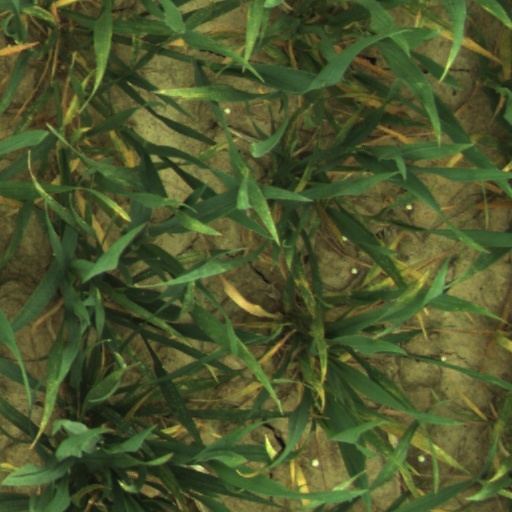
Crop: wheat